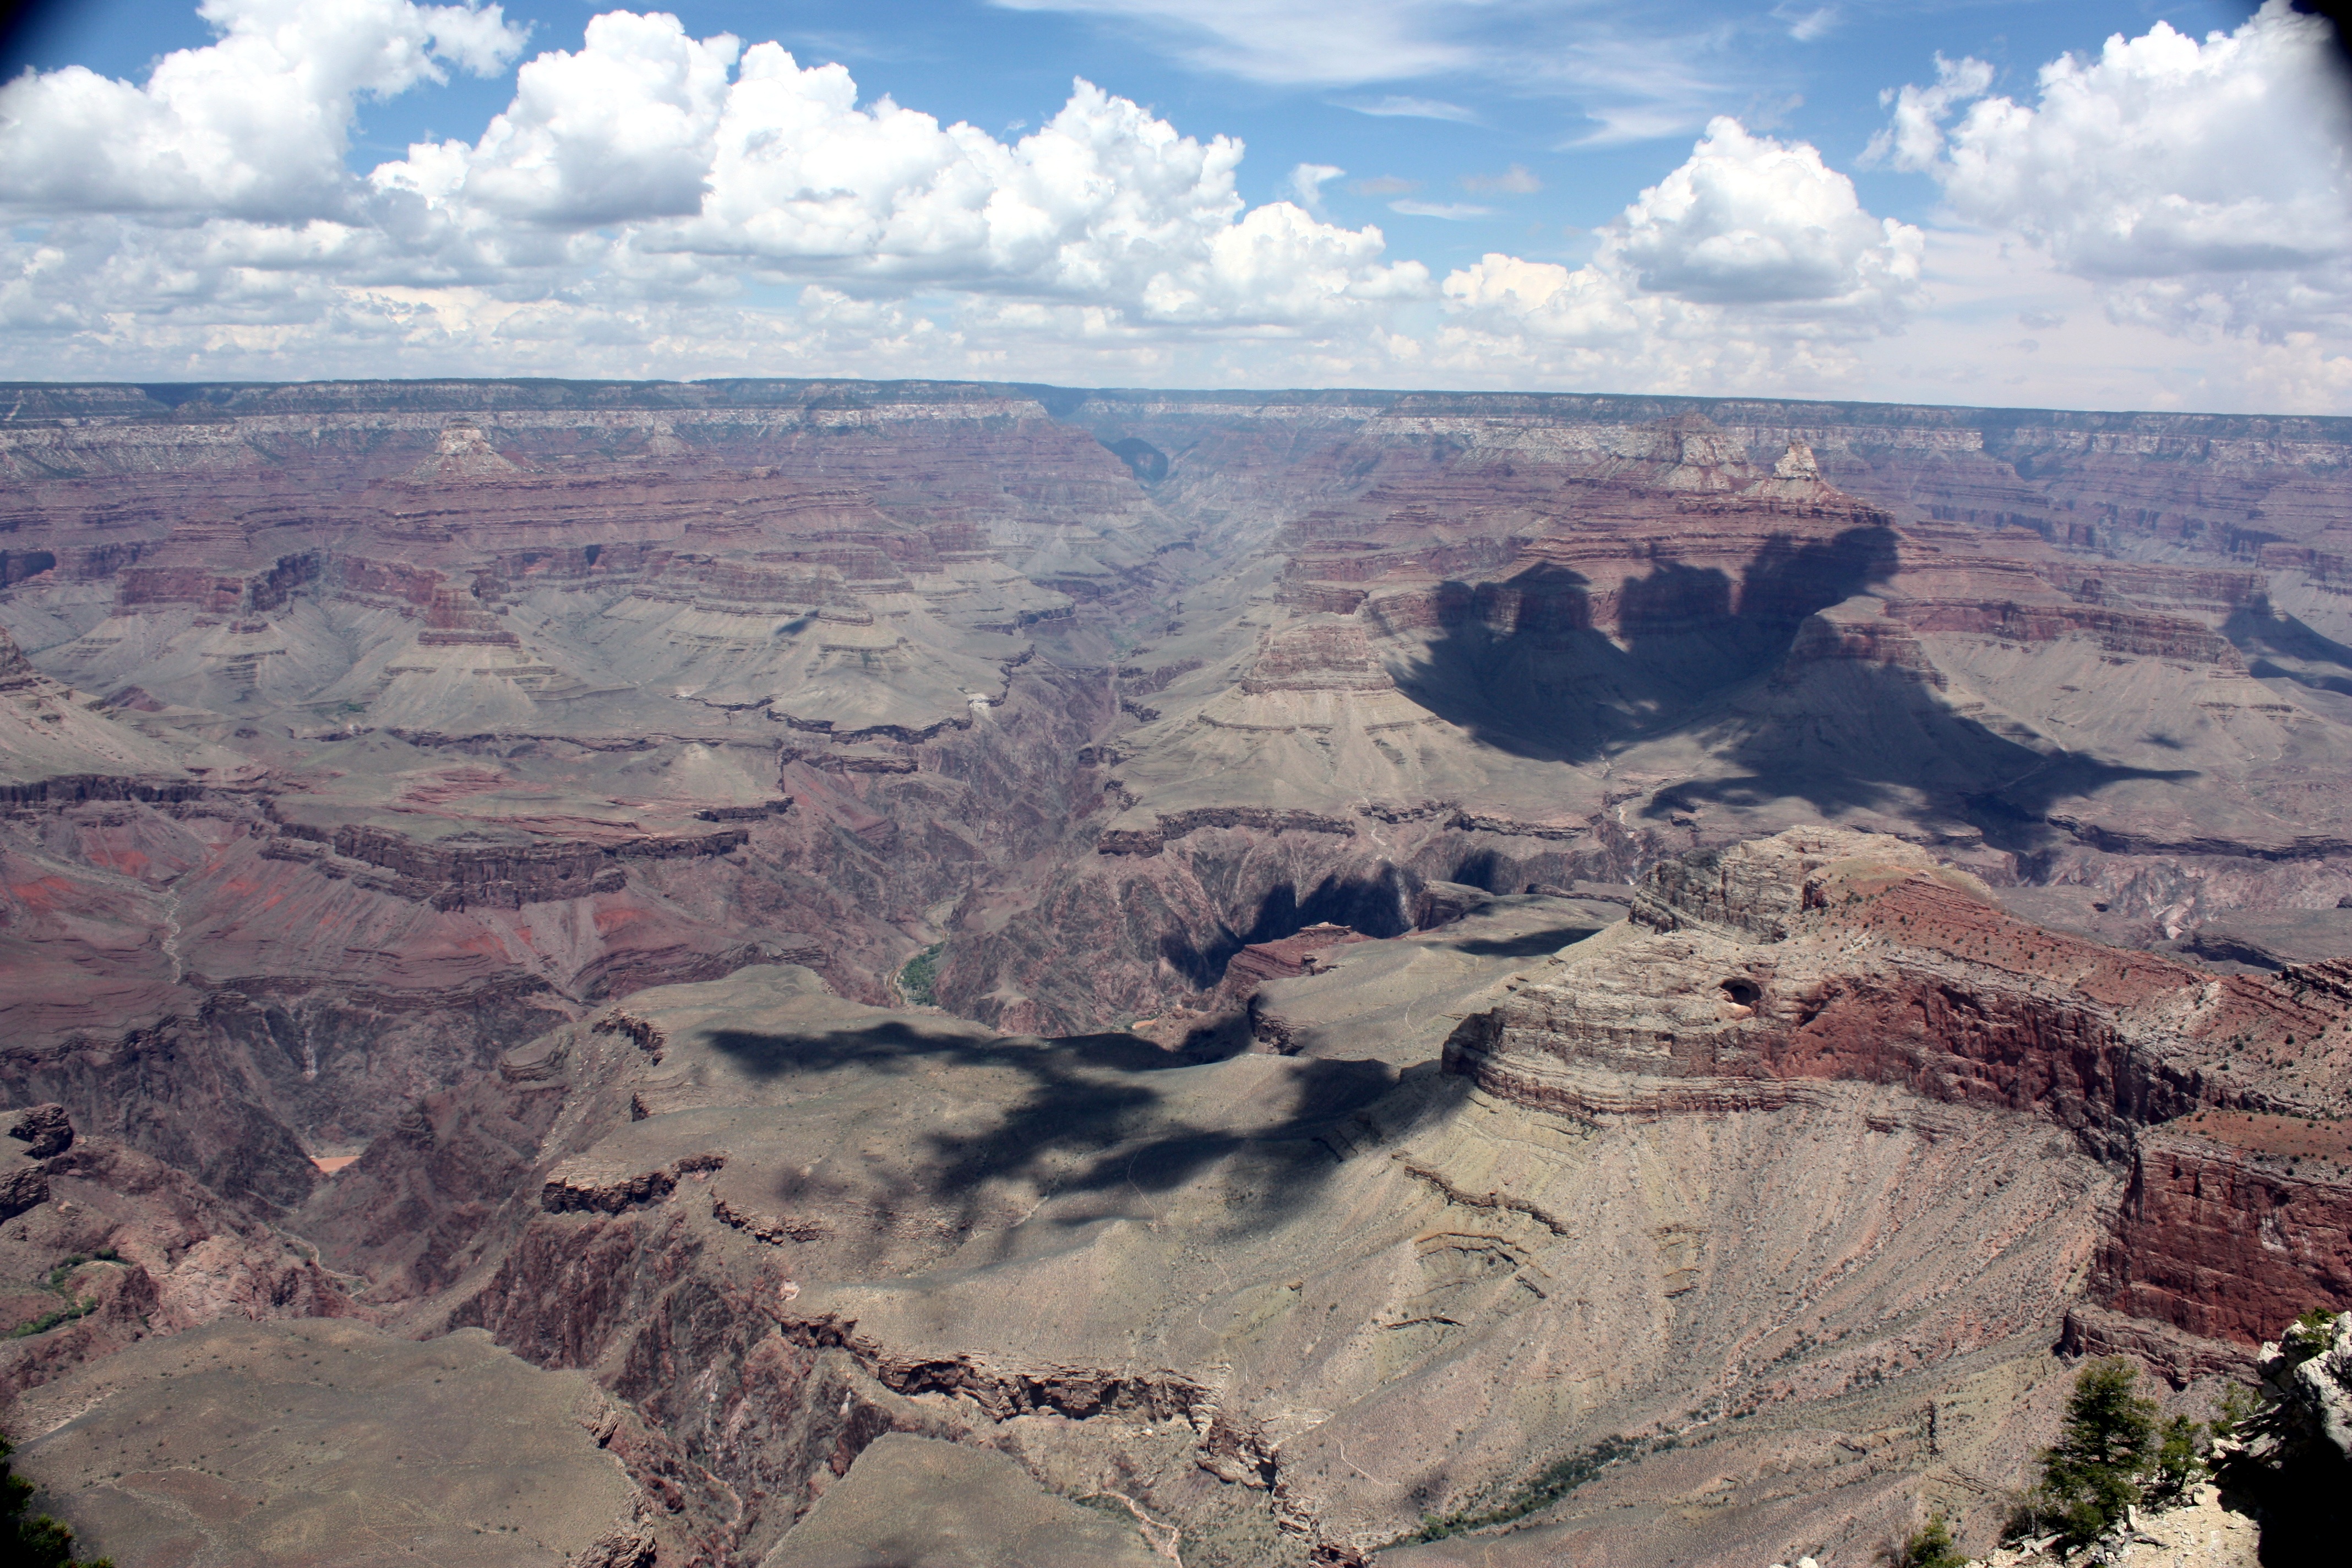
landscape, nature, outdoor, rock, sky, valley, formation, scenery, rock formation, canyon, grand canyon, erosion, arizona, clouds, geology, badlands, plateau, beautiful, tourist attraction, wadi, landform, aerial photography, grand canyon national park, geographical feature